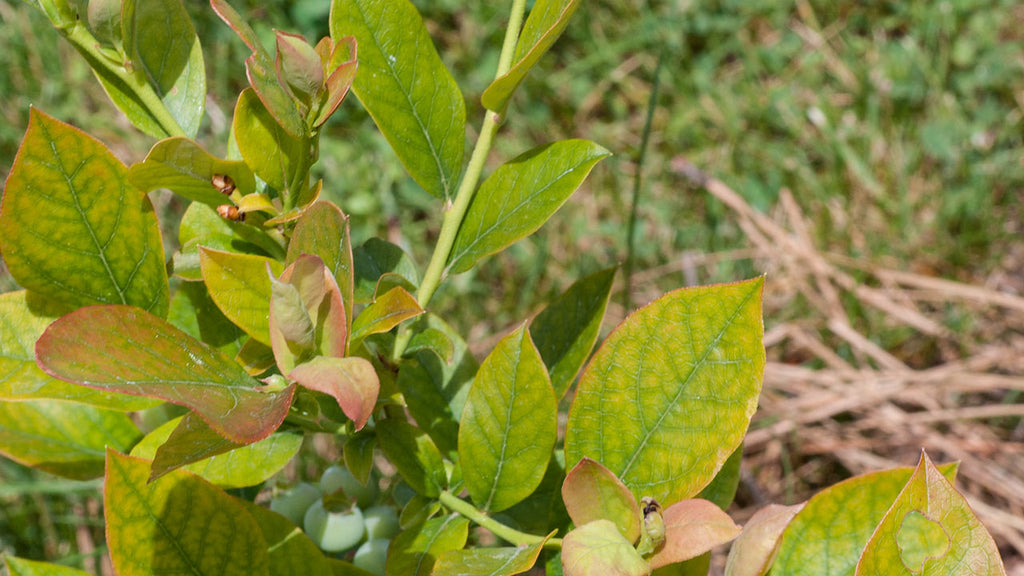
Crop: blueberry
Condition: healthy